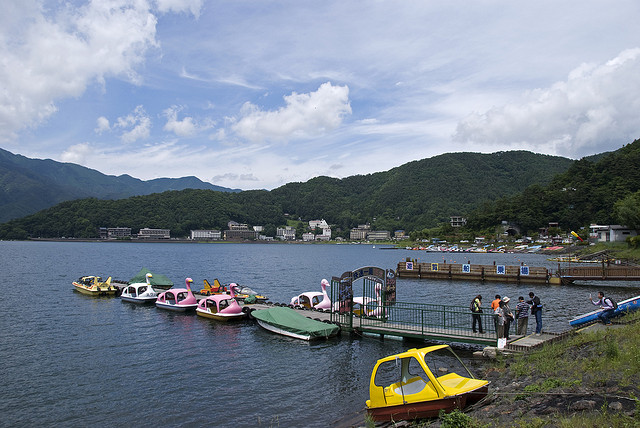
People get ready to ride a paddle boat duck.